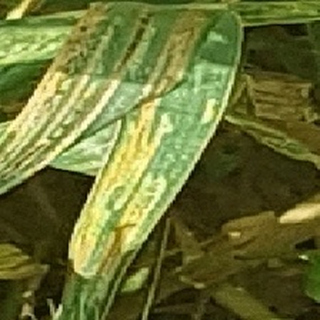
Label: wheat_yellow_rust